A Song of Ice and Fire fandom

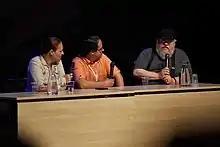
Linda Antonsson, Elio M. García and George R.R. Martin in 2015.

Sweden-based fans Elio M. García Jr. and Linda Antonsson run one of the main "Ice and Fire" fansites, Westeros.org, which they established in 1999. The site had about 17 thousand registered members in 2012. Martin himself has checked with García (whom "The New Yorker" dubbed a "superfan" with encyclopedic knowledge of Martin's works) to confirm details of his own series, and has referred HBO researchers to García as well.